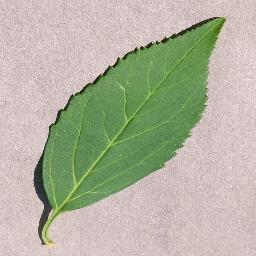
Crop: cherry
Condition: (including_sour)_healthy